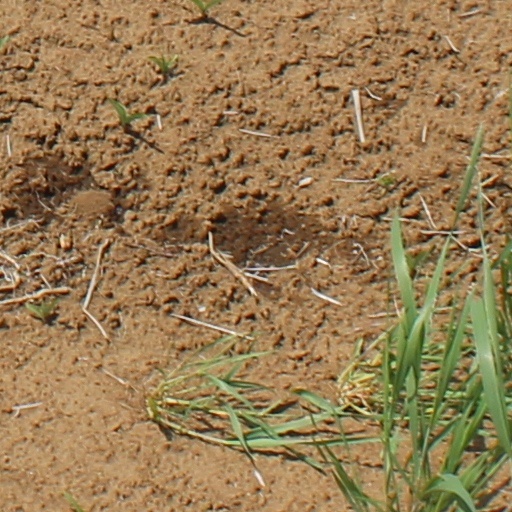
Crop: wheat